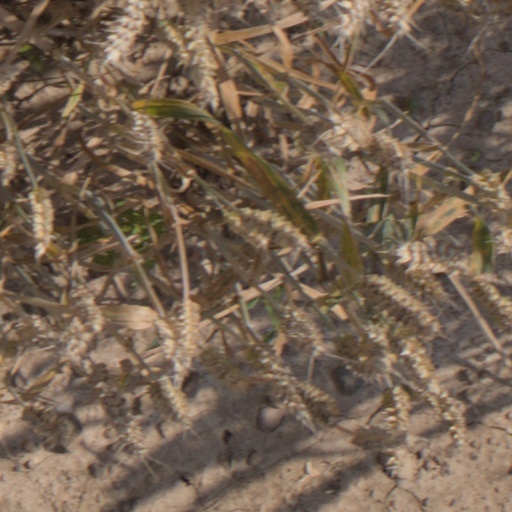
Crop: wheat